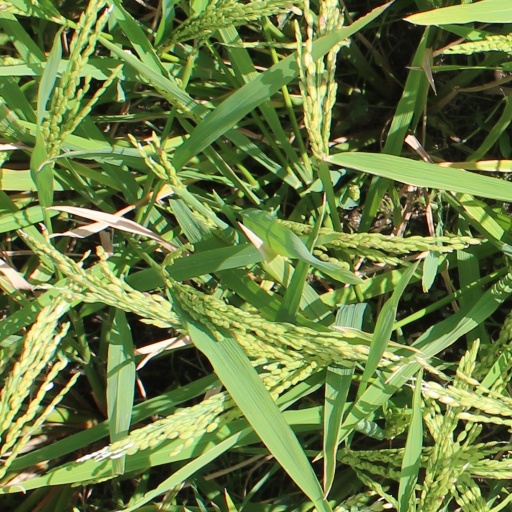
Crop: rice